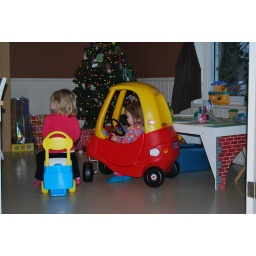
taking turns on the train and in the car